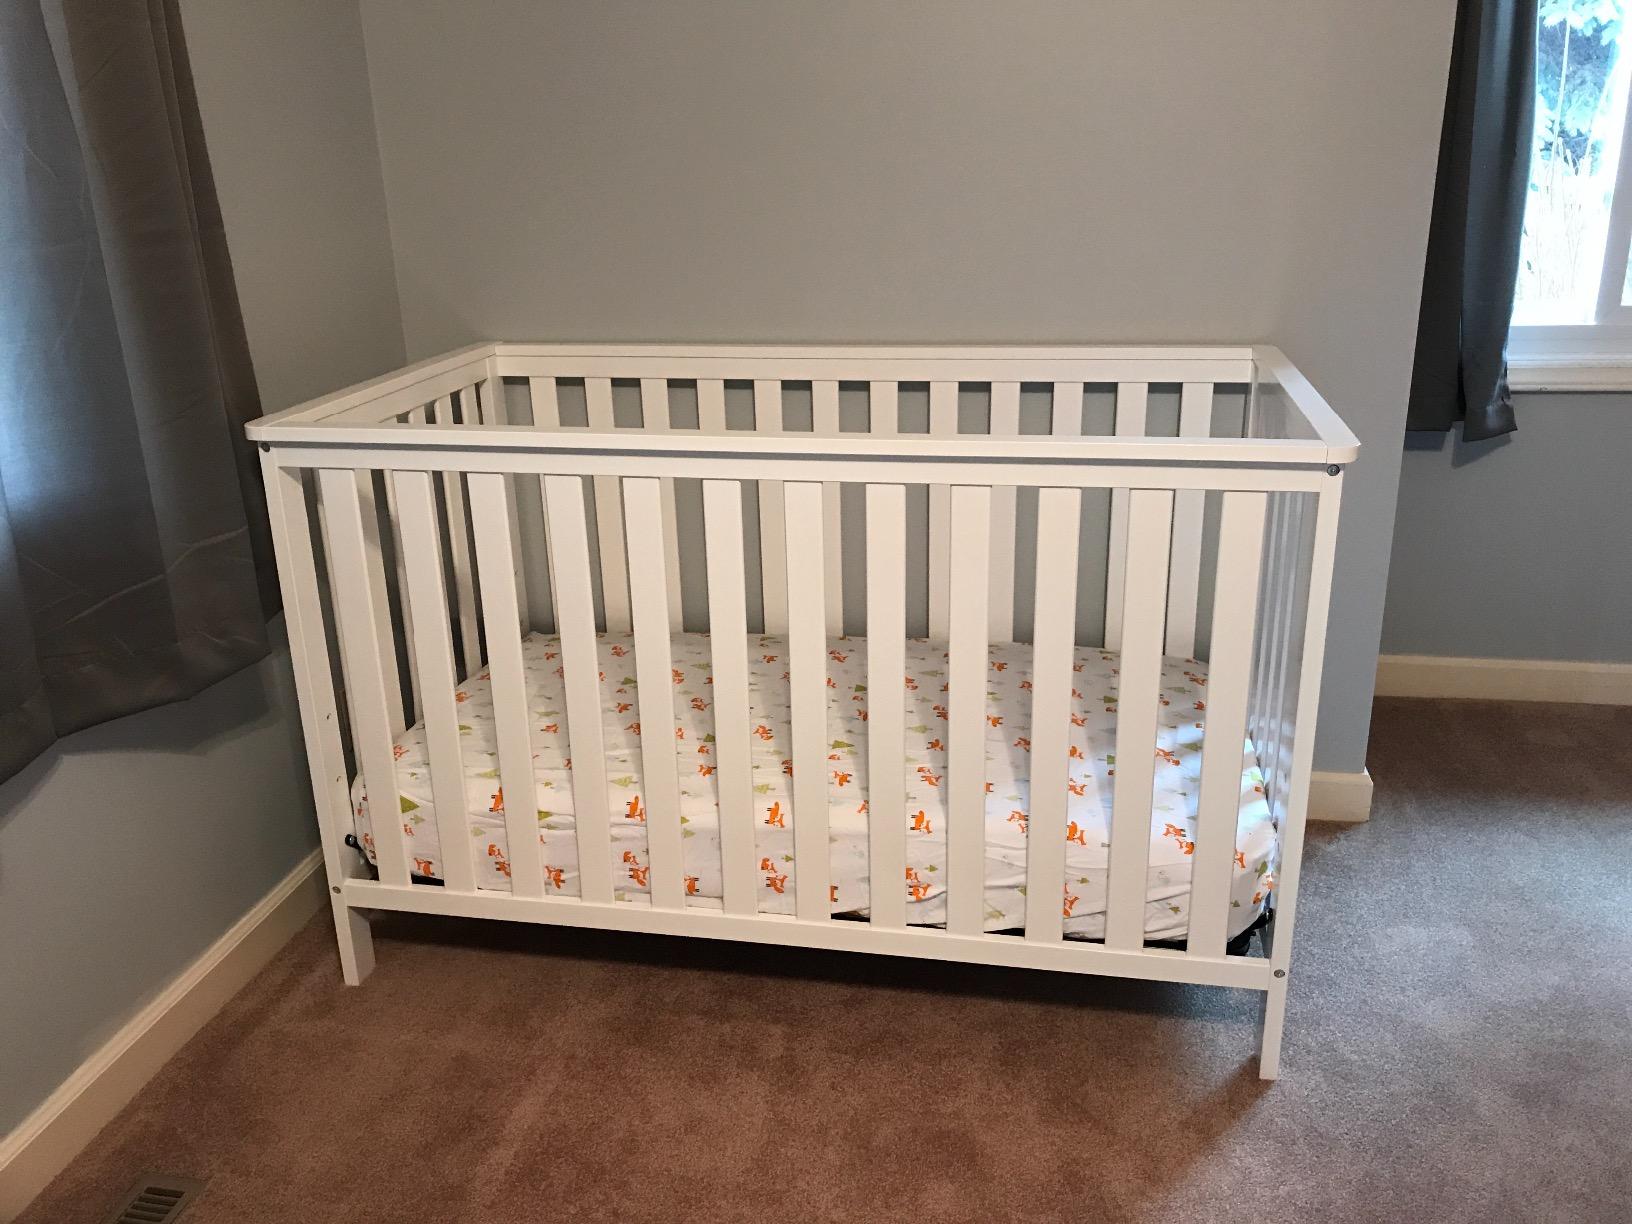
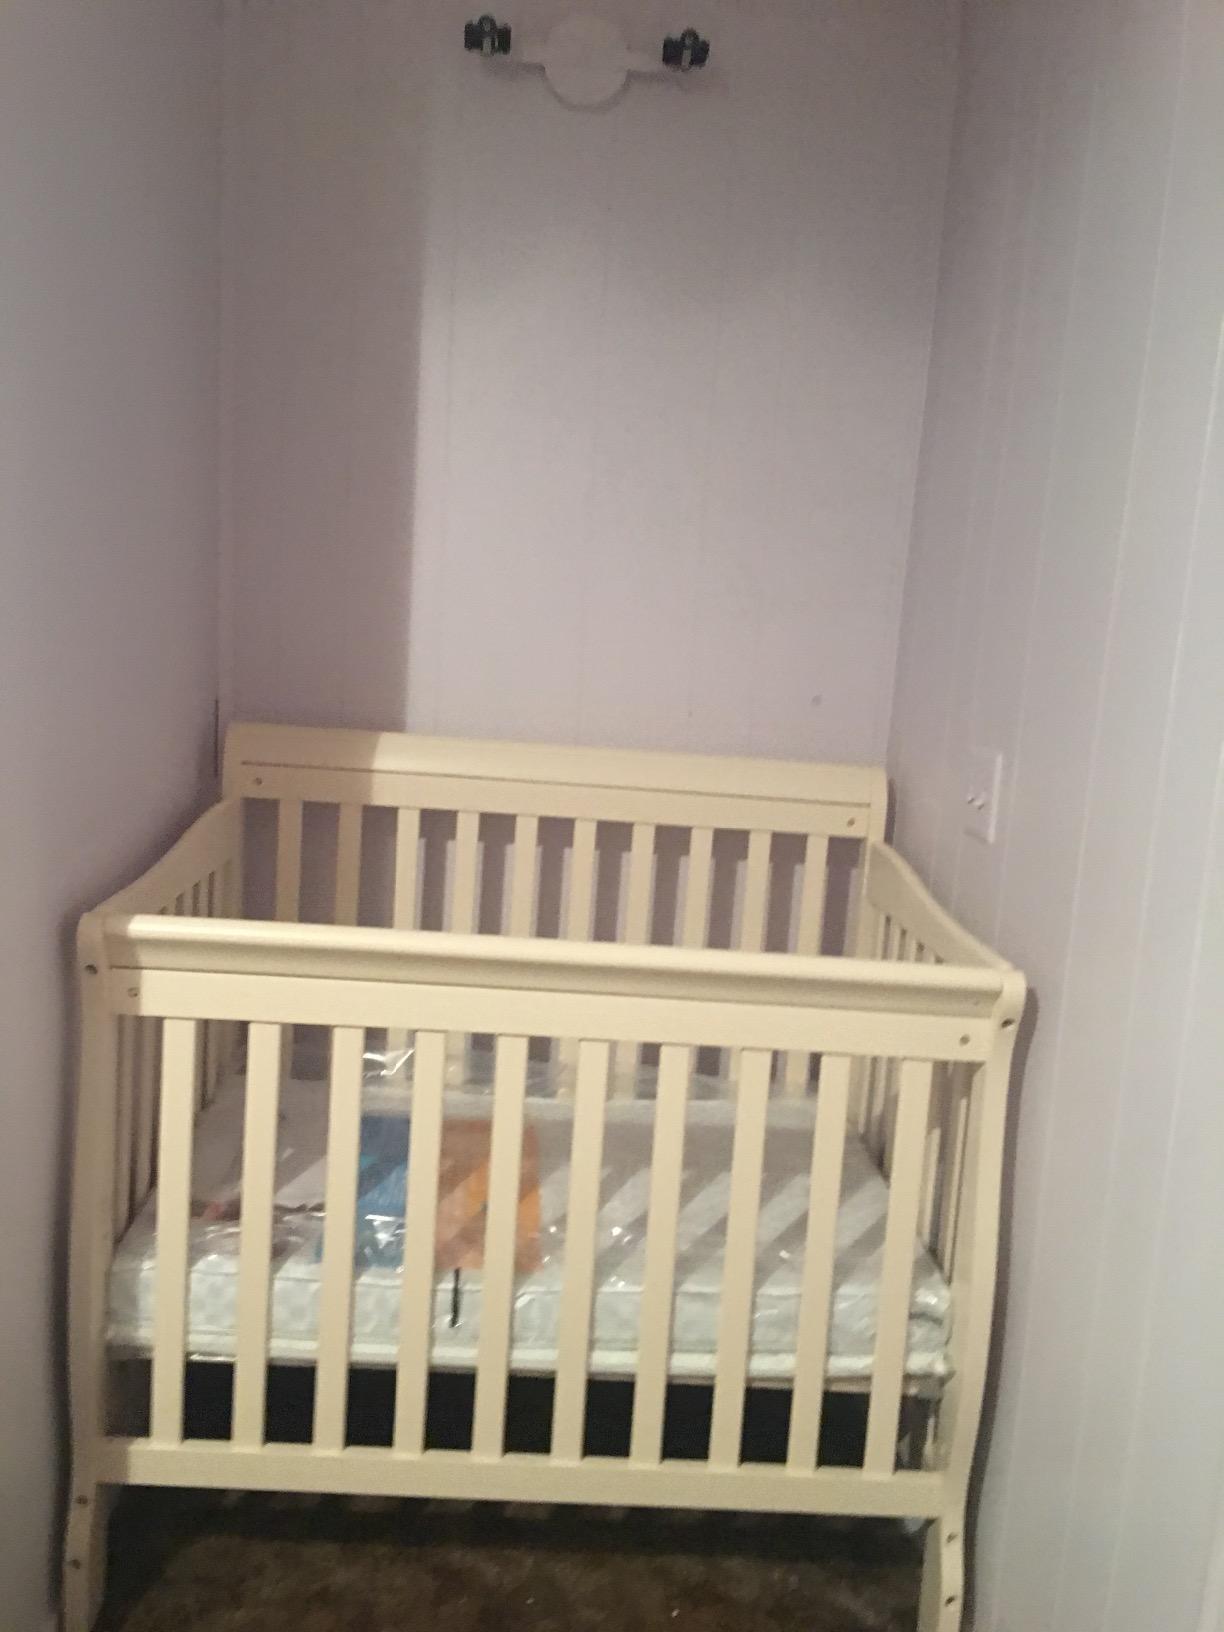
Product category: products_crib
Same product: no